1946–47 Michigan State Normal Hurons men's basketball team

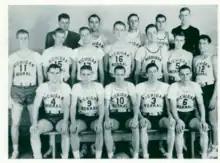
1946-47 EMU Basketball team picture

The Aurora list the opponent as Northern Illinois. The Media Guide has Illinois State.